Music of Turkey

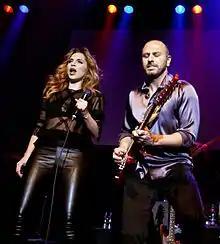
Sertab Erener, 2003 Eurovision winner, with Demir Demirkan

Folk instruments range from string groups as bağlama, bow instruments such as the kemençe (a type of stave fiddle), and percussion and wind, including the zurna, ney and davul. Regional variations place importance on different instruments, e.g. the darbuka in Rumeli and the kemençe around the Eastern Black Sea region. The folklore of Turkey is extremely diverse. Nevertheless, Turkish folk music is dominantly marked by a single musical instrument called saz or bağlama, a type of long-necked lute. Traditionally, saz is played solely by traveling musicians known as "ozan" or religious Alevi troubadours called "aşık".